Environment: real
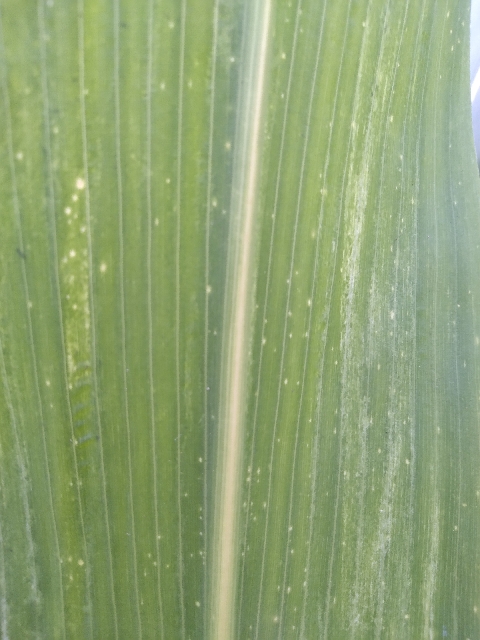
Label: lethal_necrosis